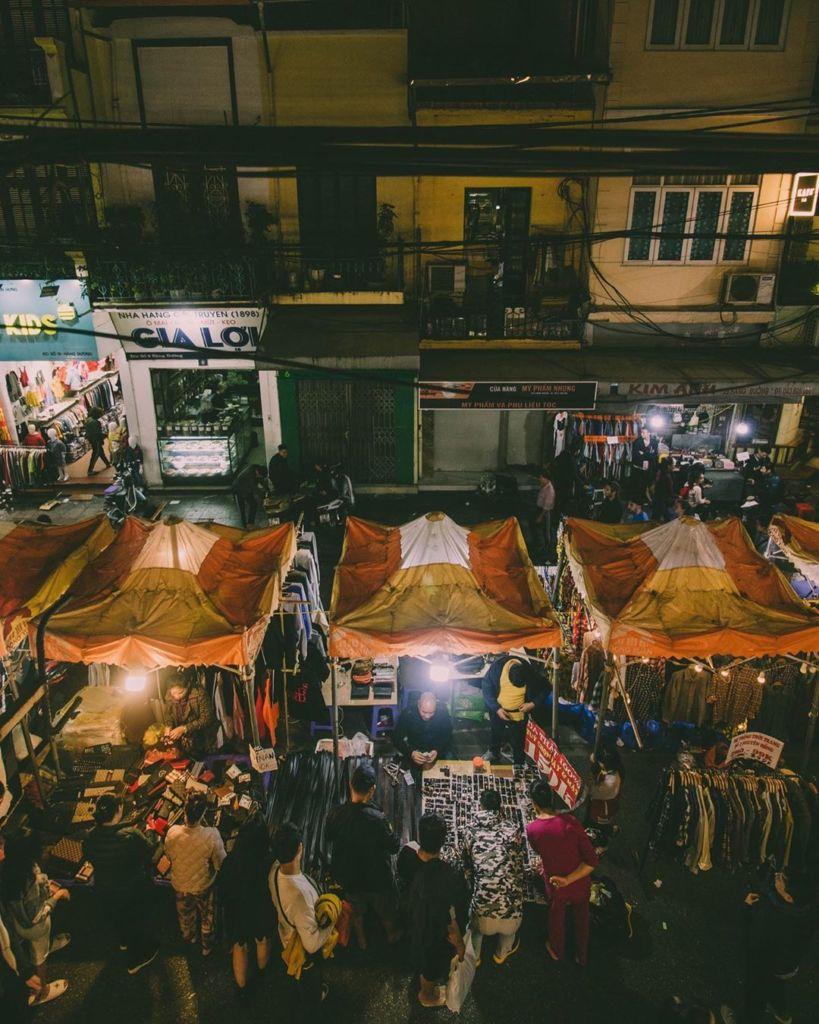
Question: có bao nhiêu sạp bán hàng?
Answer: ba sạp